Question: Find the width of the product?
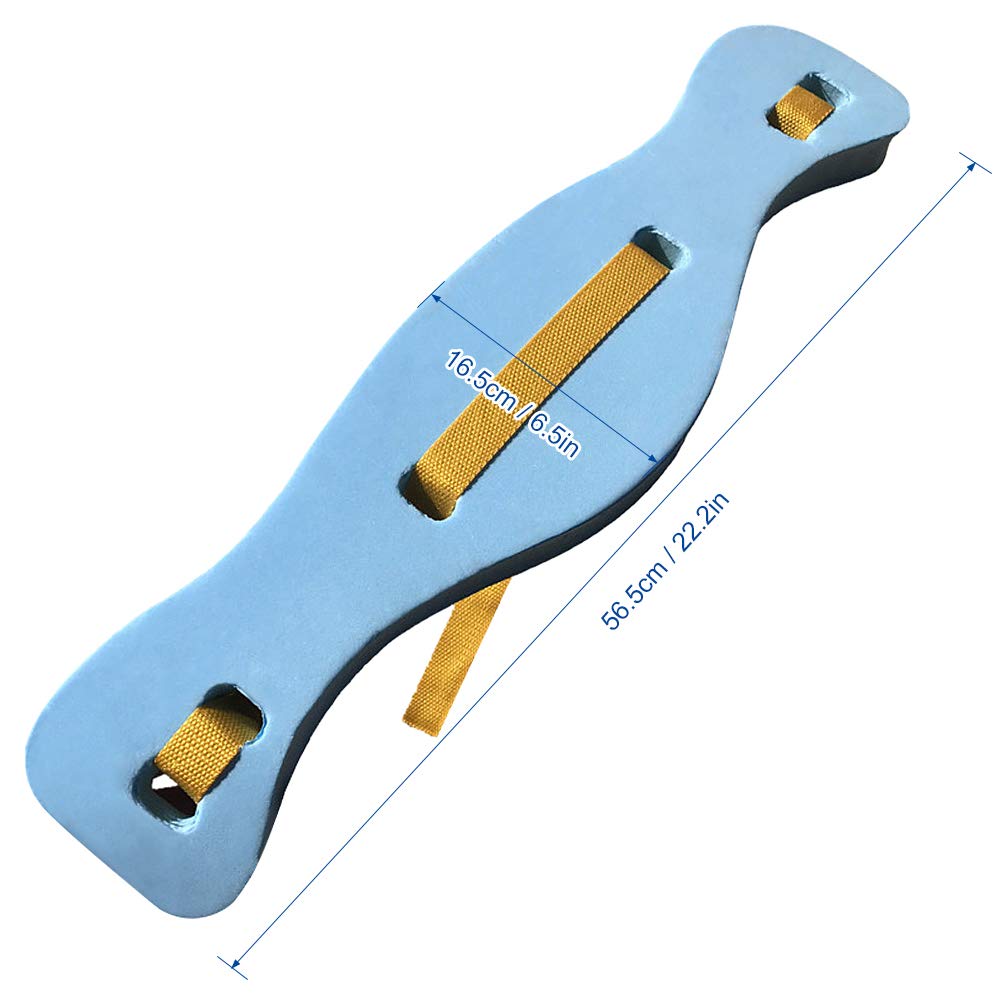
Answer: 16.5 centimetre